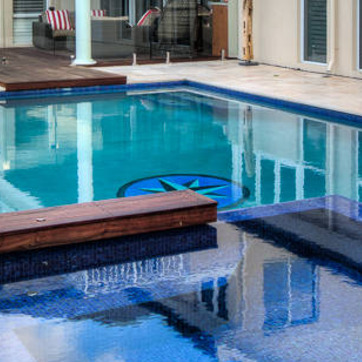
Material: water